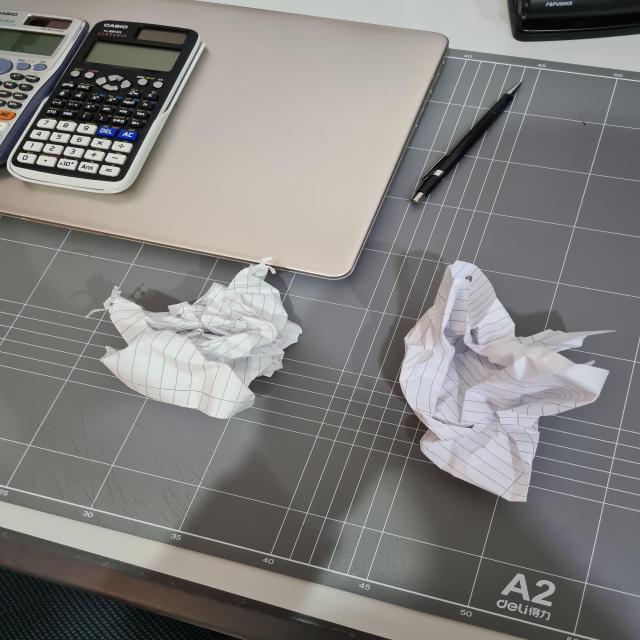
Label: tissues